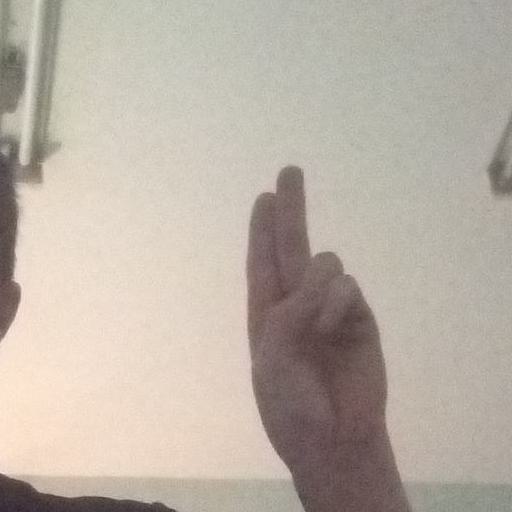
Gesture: two_up